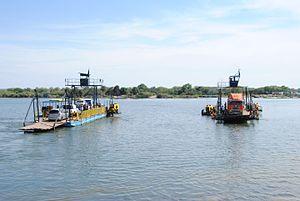
La frontière entre le Botswana et la Zambie est la frontière fluviale qui sépare ces deux pays d'Afrique australe. Avec environ 150 m de longueur, c'est la plus courte des frontières internationales.